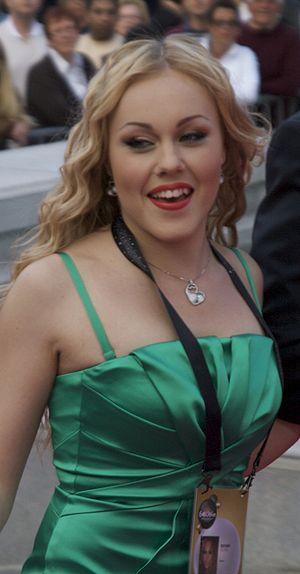
Alyosha, de son vrai nom Olena Kurtcher, est une chanteuse ukrainienne née le 14 mai 1986 à Zaporijia.